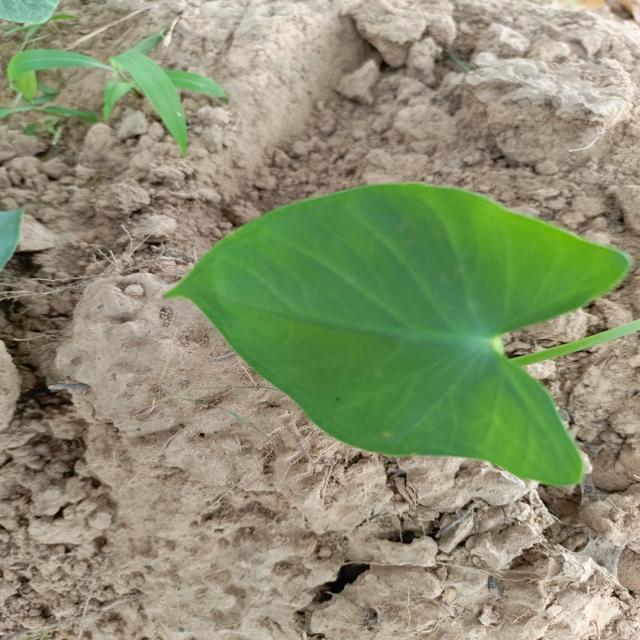
Label: Healthy